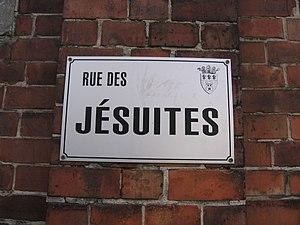
Plusieurs villes ou communes, surtout en Europe et en Amérique, possèdent une rue des Jésuites. Cet odonyme a son origine dans la présence souvent pluriséculaire d’une institution jésuite, souvent un collège, dans le quartier concerné.